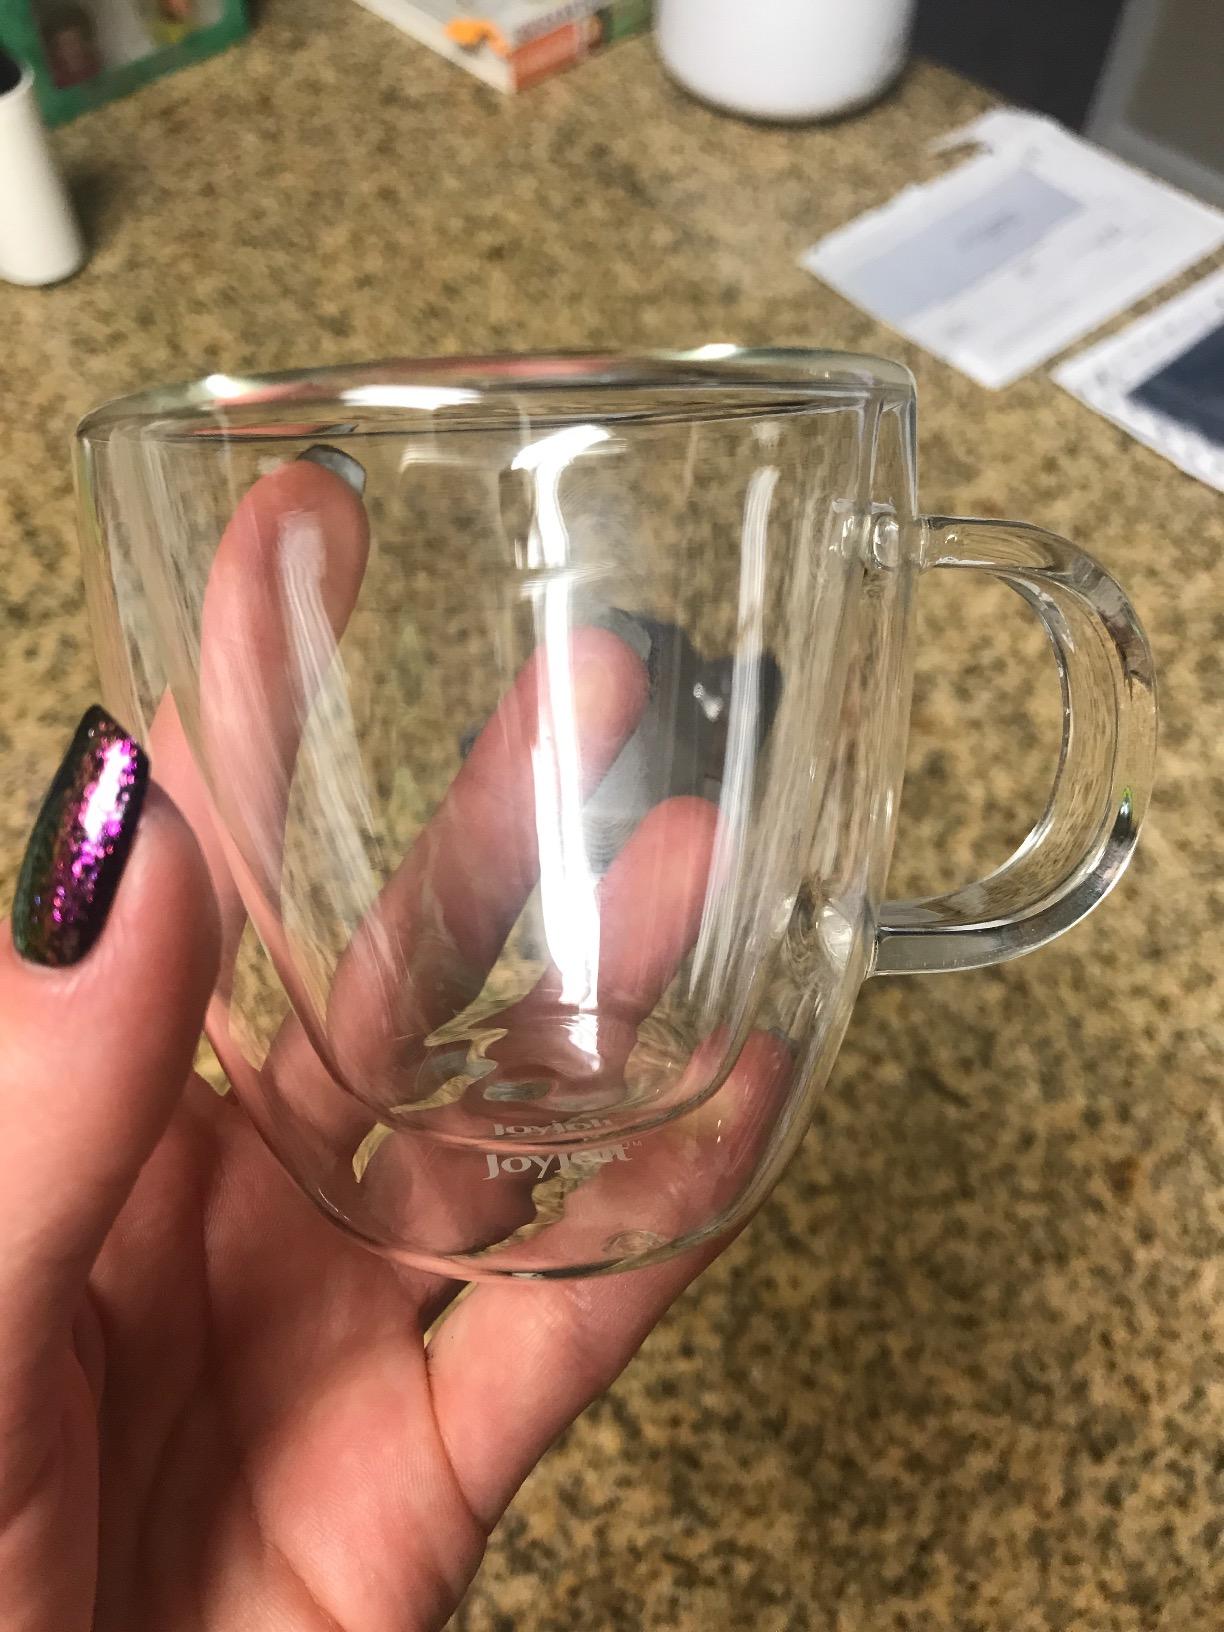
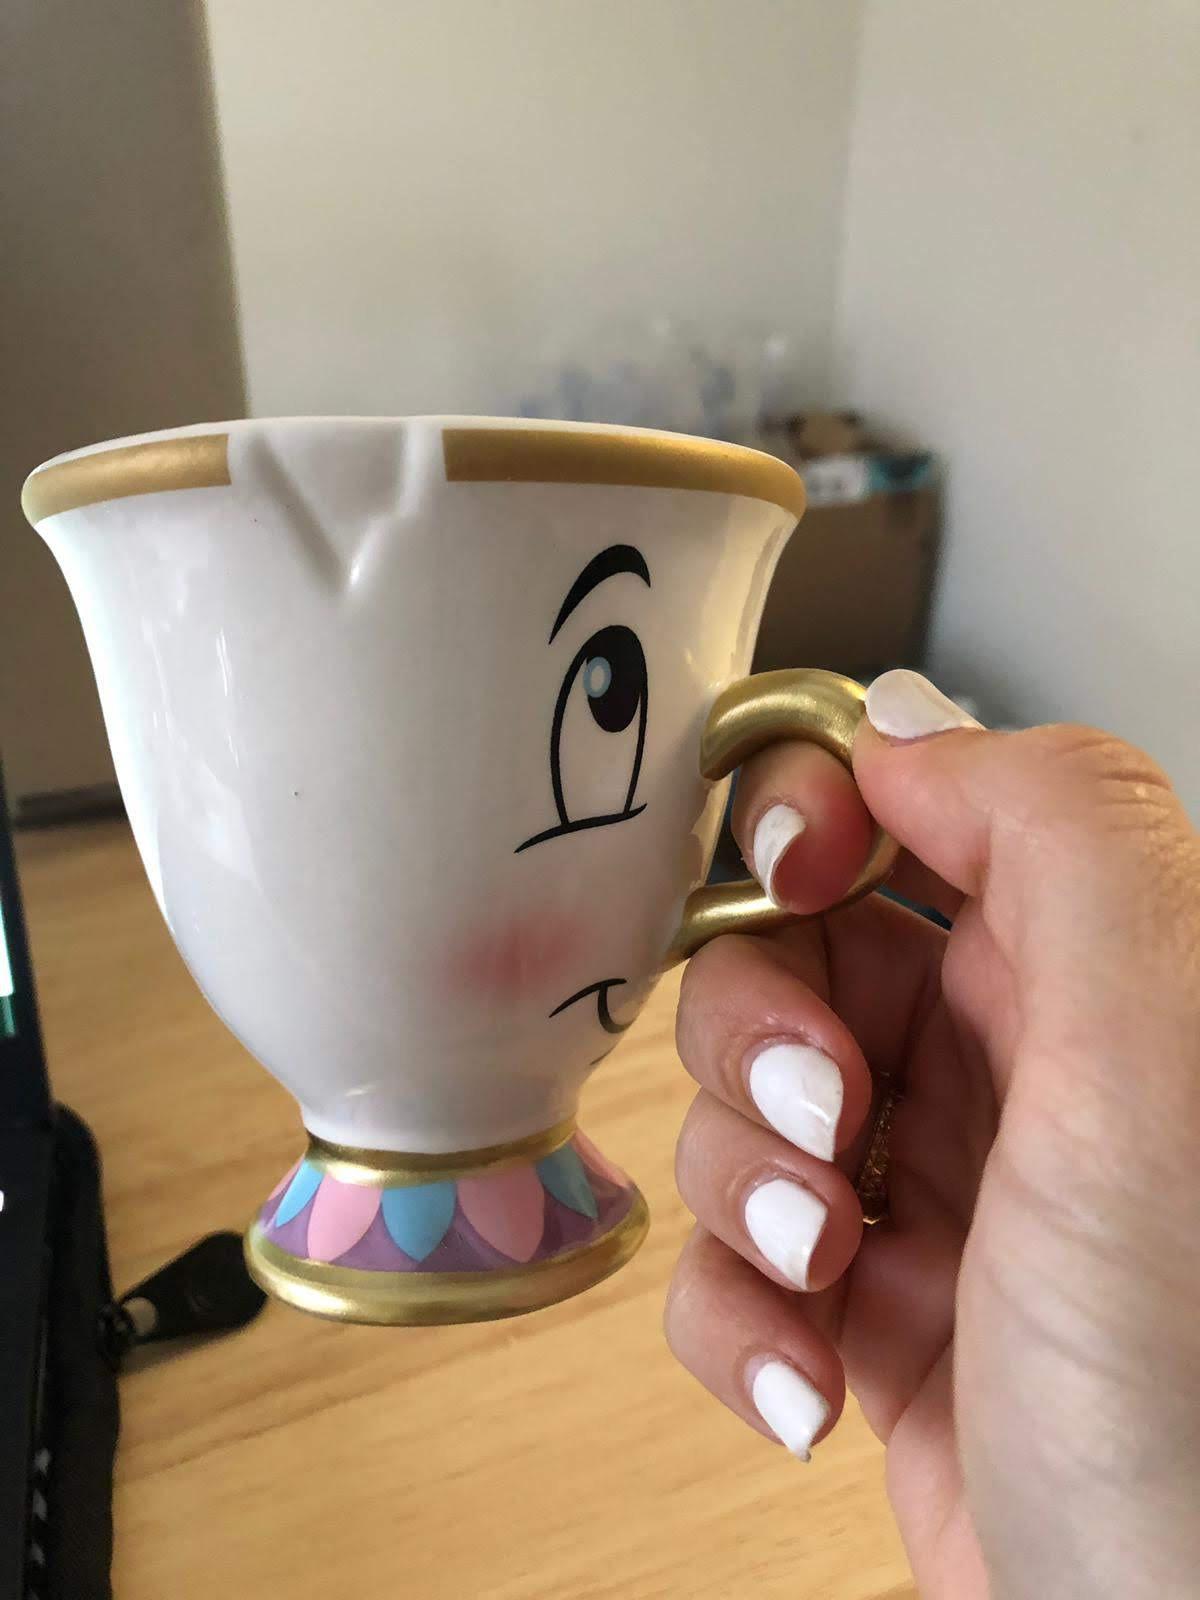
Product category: items_mug
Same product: no